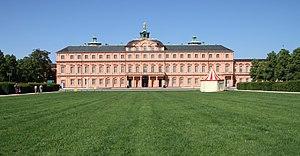
Côté parc du château de Rastatt.